Sir John Holland, 1st Baronet

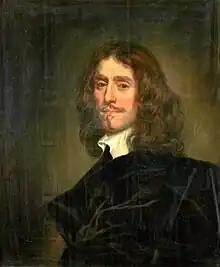
Sir John Holland, 1st Baronet by Peter Lely

Sir John Holland, 1st Baronet (October 1603 – 19 January 1701) was an English politician who sat in the House of Commons at various times between 1640 and 1679.